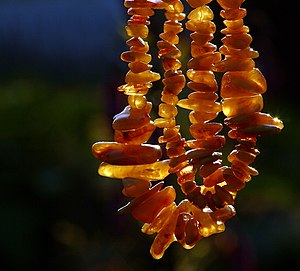
Rav
Ravkæde i sollys
Rav er forstenet harpiks af bl.a. Guldlærk. En betingelse for, at der dannes rav, er, at harpiksen ender i havet og ligger der i mindst 30-50 millioner år. Først efter denne lange iltfrie proces med trykpåvirkninger, hvorved plantesaften forandrer sig, og olieindholdet reduceres, dannes det rigtige ægte rav. Overgangsformerne mellem harpiks og ægte rav kaldes kopal. Dette materiale er mere porøst, så man kan knække flager af med en negl. Verdens ældste rav er 235-231 millioner år gammelt, og det er fundet i Østrig og Bayern. Danmarks ældste rav er fundet på Bornholm og er 170 millioner år gammelt. Densiteten af rav er i gennemsnit 1,05 g/mL, dvs. kun en anelse højere end densiteten af havvand. Rav flyttes derfor let rundt af vandmasser i bevægelse. Rav, der er fundet som opskyl på en strand, anses for at være finere end rav gravet ud af jorden. Hvis man er heldig, kan man finde fossiler af insekter i ravklumper.